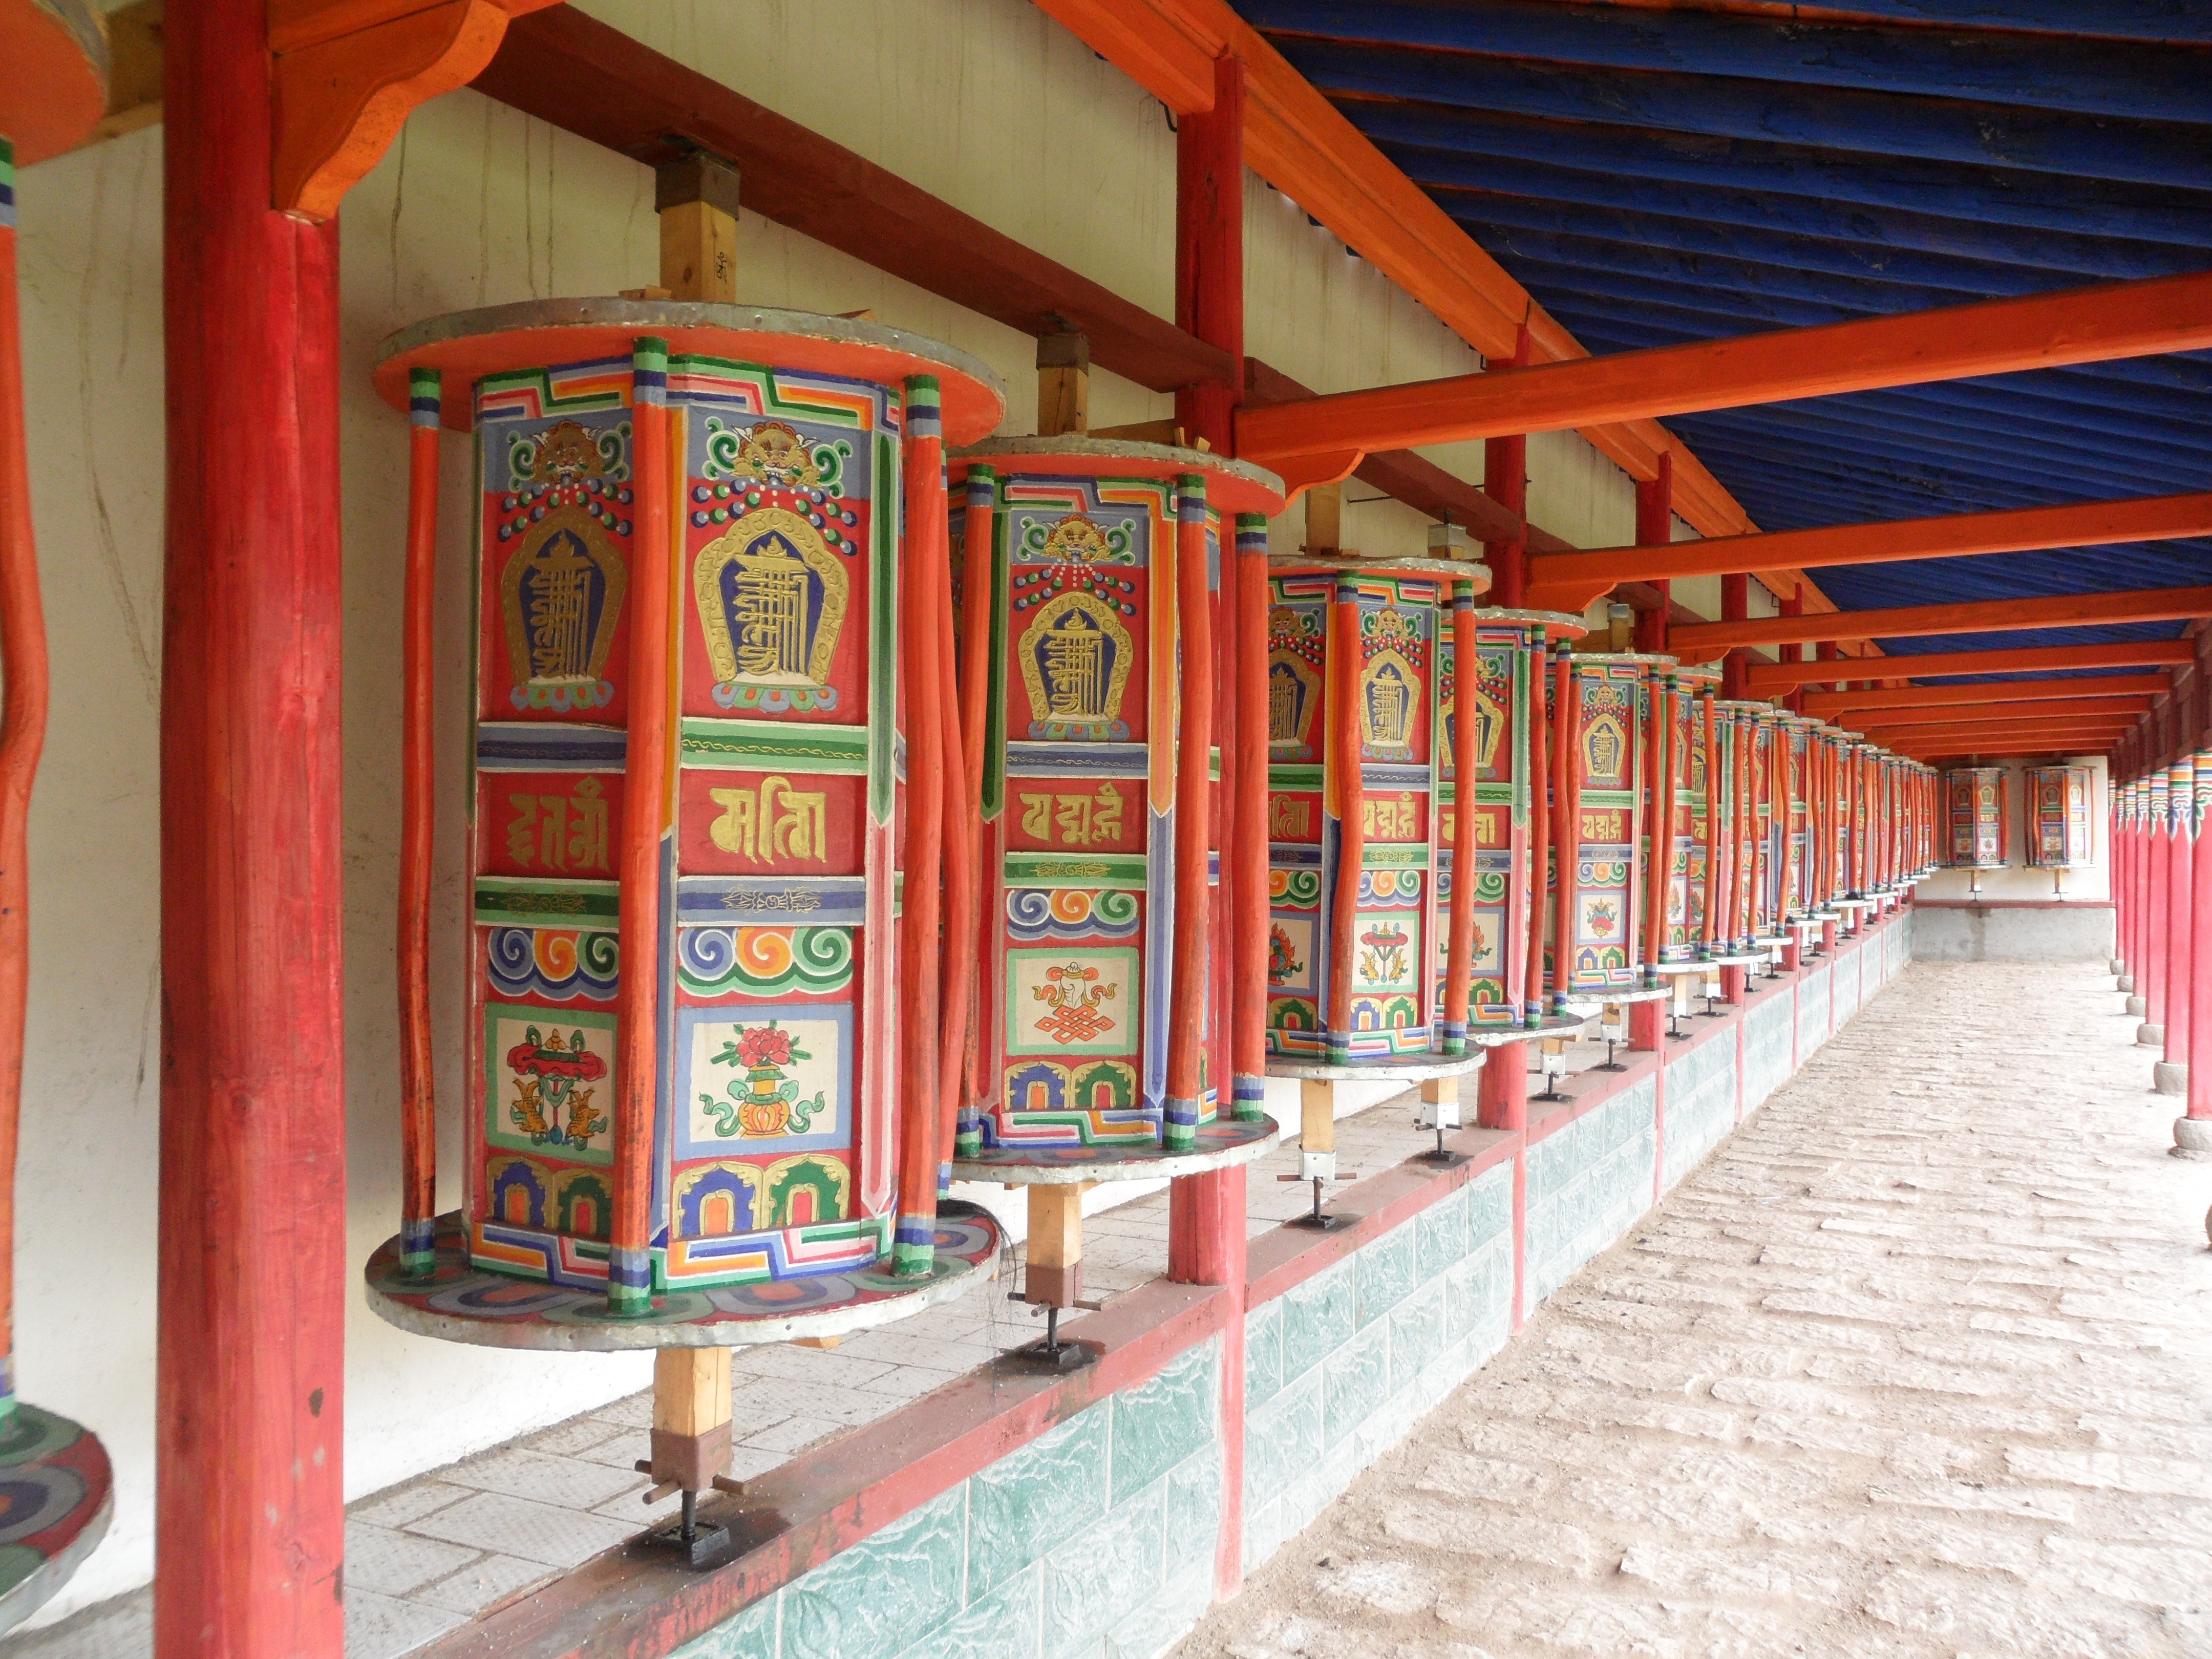
building, temple, stall, shrine, tourist attraction, sichuan, sunny days, langmusi